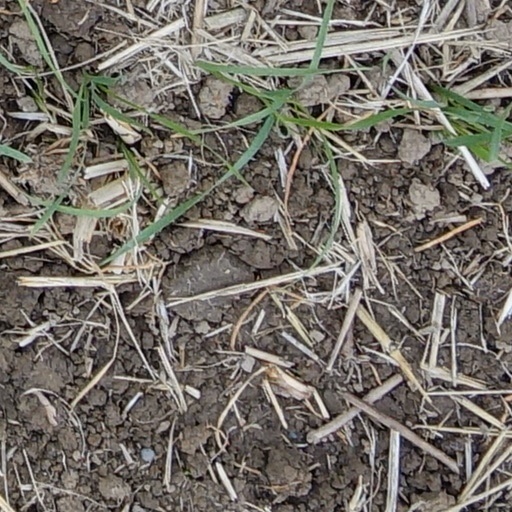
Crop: wheat